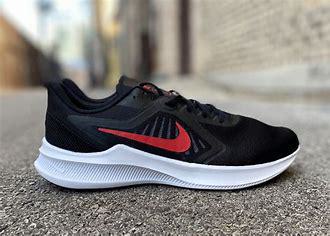
Brand: Nike
Model: Downshifter 12